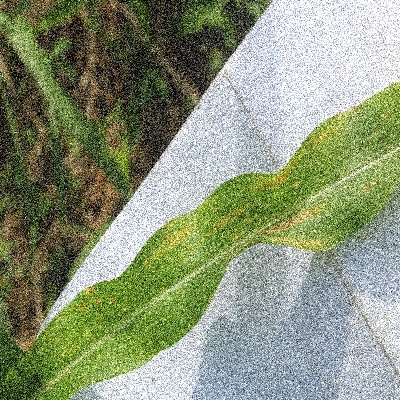
Label: Corn_(Maize)___Leaf_Spot